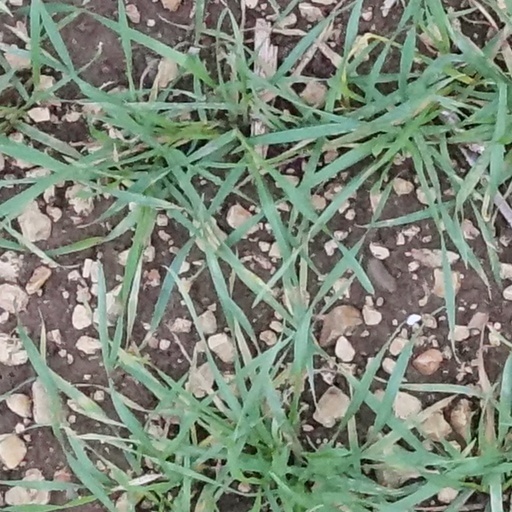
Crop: wheat